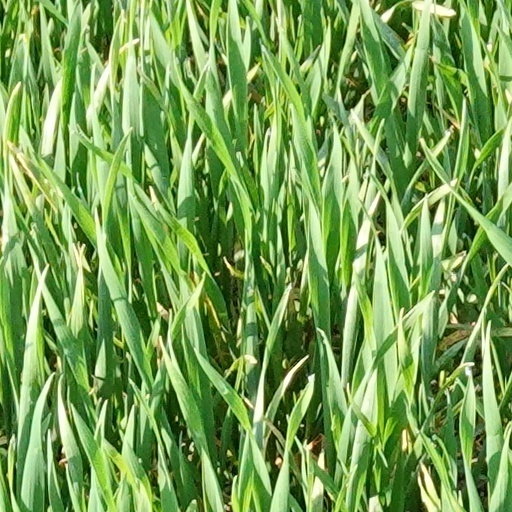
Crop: wheat